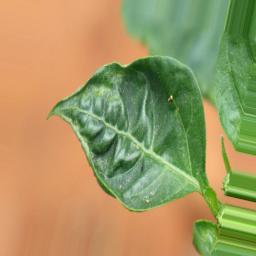
Label: mites_and_trips